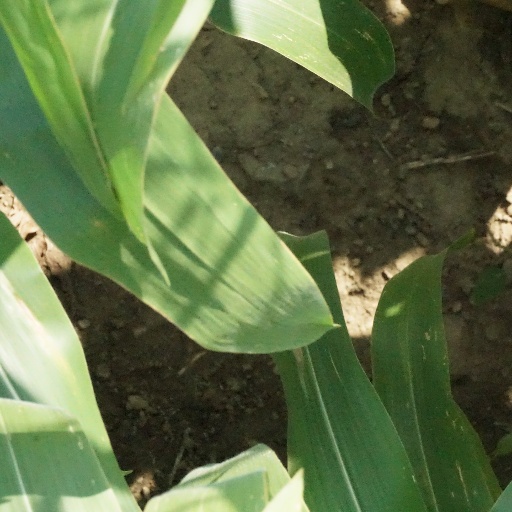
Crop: maize; corn